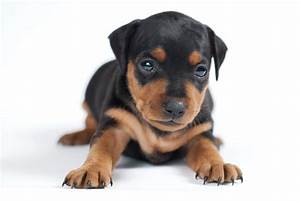
Label: dog